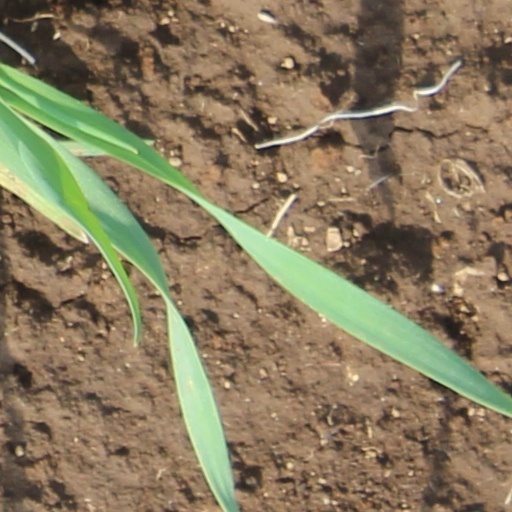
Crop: wheat